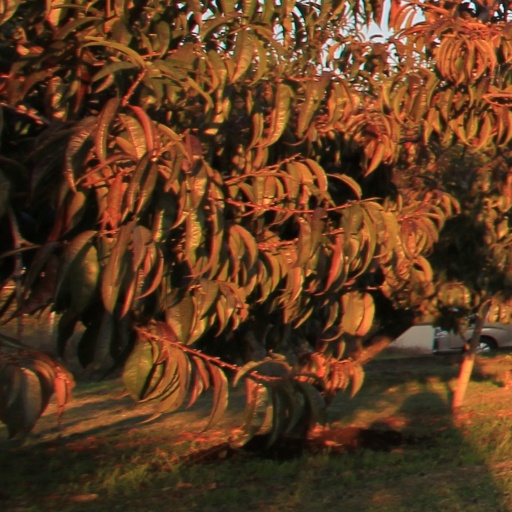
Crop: grape